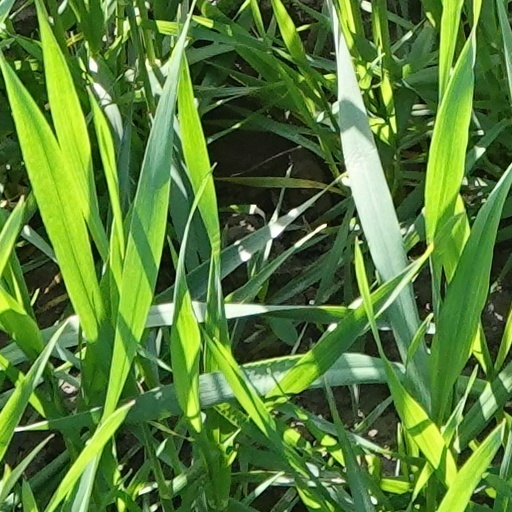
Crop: wheat